Shiogō Station

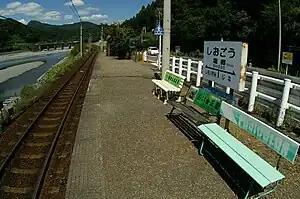
Shiogō Station platform, March 2008

is a railway station in the town of Kawanehon, Haibara District, Shizuoka Prefecture, Japan, operated by the Ōigawa Railway.